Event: Nepal Earthquake
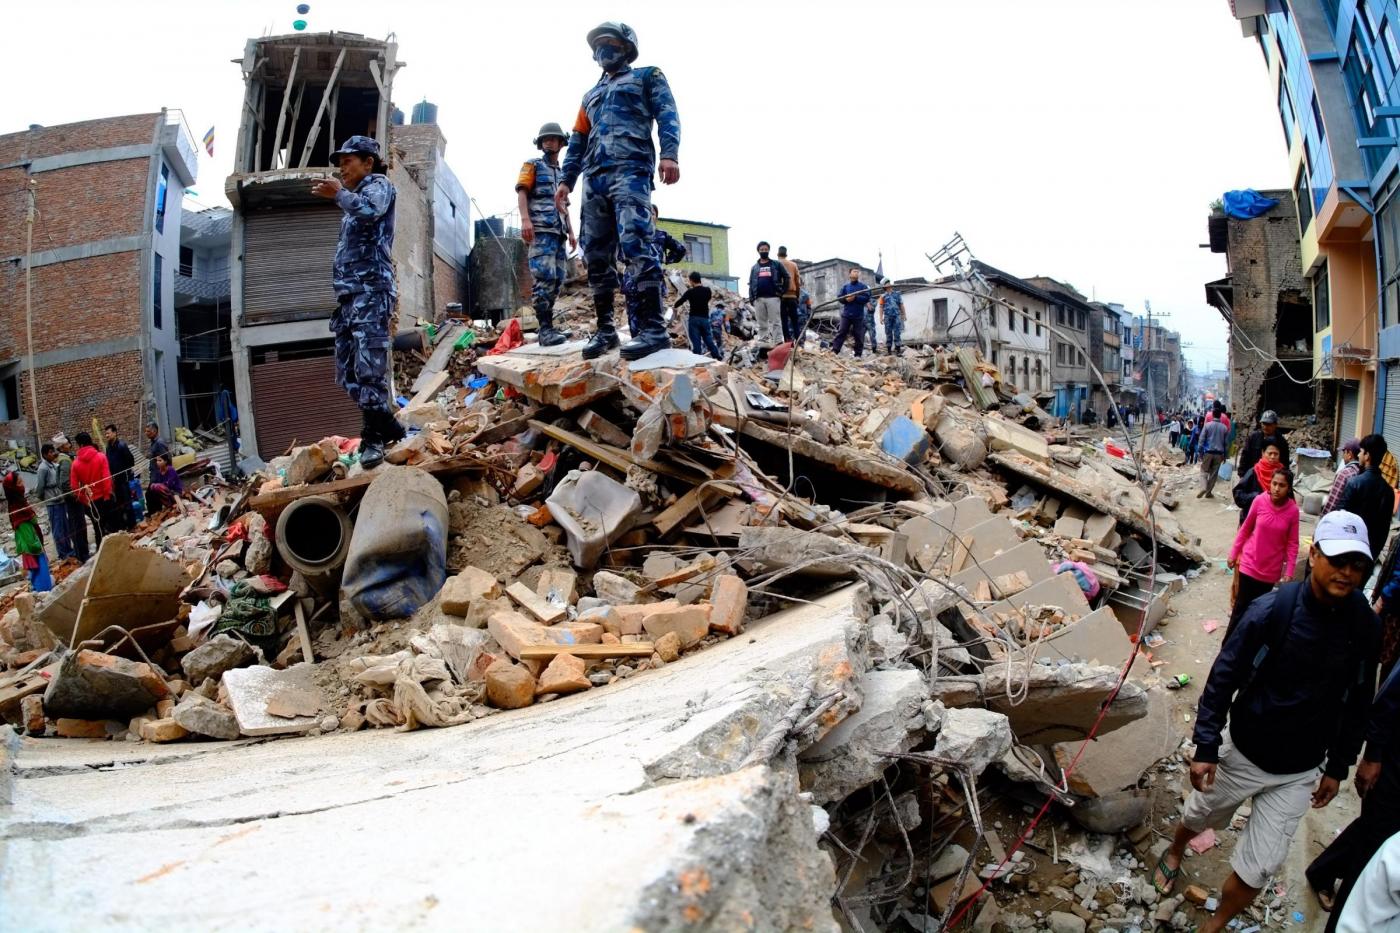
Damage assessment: damage